Jürgen Mulert

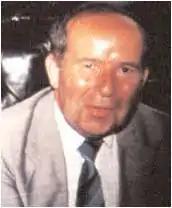
Jürgen Mulert

Jürgen Mulert (August 16, 1938 – December 28, 2008) was an economist, Fulbright scholar, and acting director general of the German-American Fulbright Program.